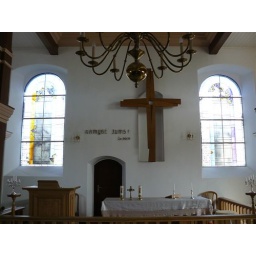
stained glass window in Kretingale Evangelic Lutheran church, Lithuania.